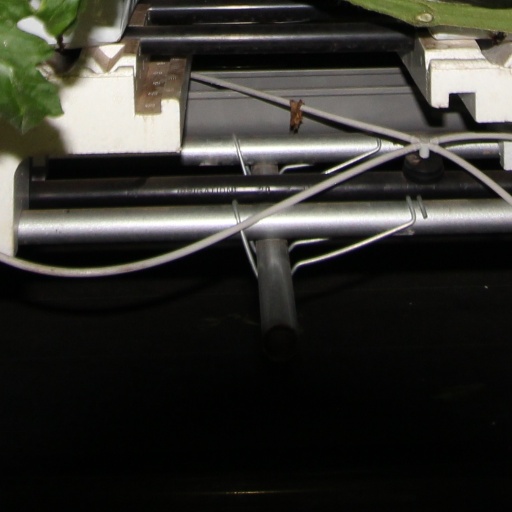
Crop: tomato